Marsh fritillary

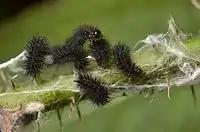
Young caterpillars

The caterpillars hatch in about three weeks from the end of June onwards. There are six instars for "E. aurinia" larvae. The first four are gregarious, the first three being prehibernation instars and the fourth being post-hibernation. The first three instars form a communal web around the food plant "S. pratensis" and feed on the host plant for about three weeks. The young caterpillars become conspicuous by the end of August. In the autumn, they make stronger webs closer to the ground, usually within a dense grass tussock, where they will start to hibernate.